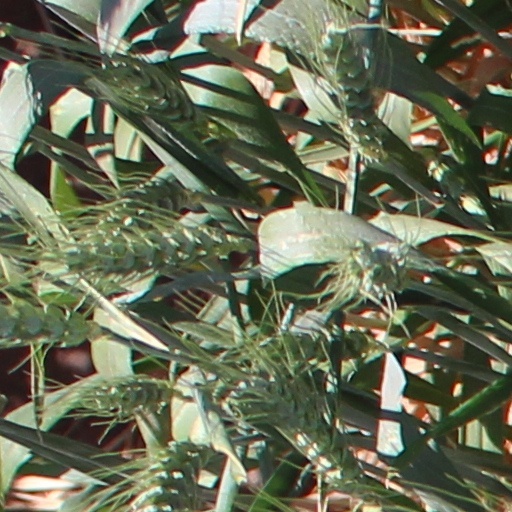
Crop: wheat